Edwards Air Force Base

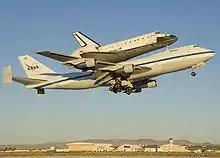
Space Shuttle "Endeavour" atop the Shuttle Carrier Aircraft taking off from Edwards AFB after the STS-126 mission, 9 December 2008. For a complete list of Space Shuttle landing locations, see: List of Space Shuttle missions.

After President Richard M. Nixon announced the Space Shuttle program on 5 January 1972, Edwards was chosen for Space Shuttle orbiter testing. The prototype was carried to altitude by the Shuttle Carrier Aircraft (SCA) and released. In all, 13 test flights were conducted with the Enterprise and the SCA to determine their flight characteristics and handling.